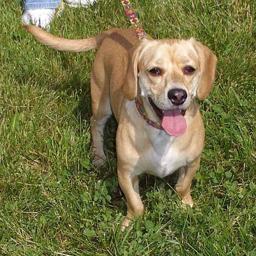
Animal: dogs